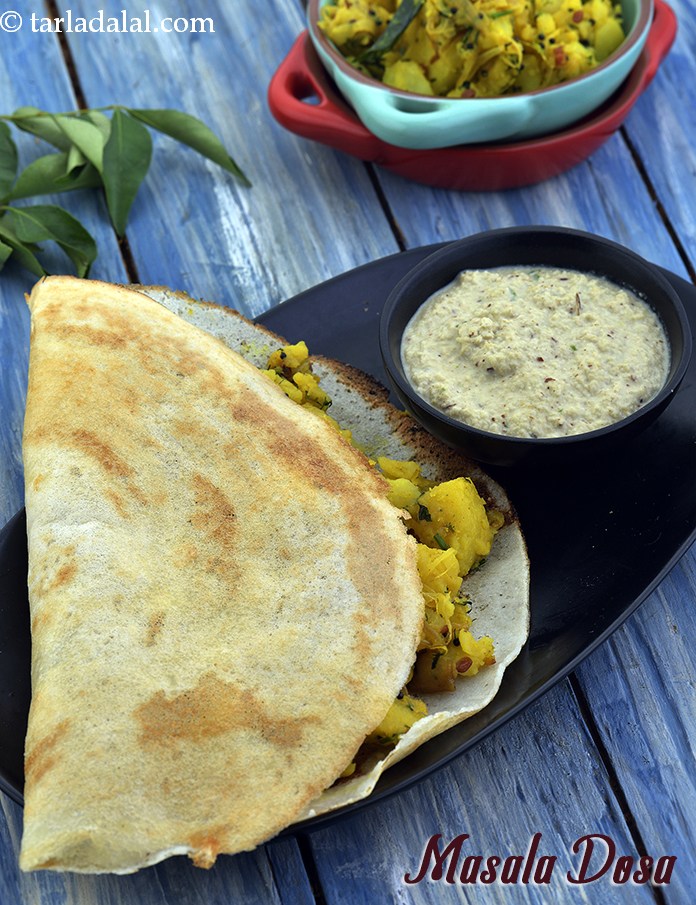
Dish: masala_dosa